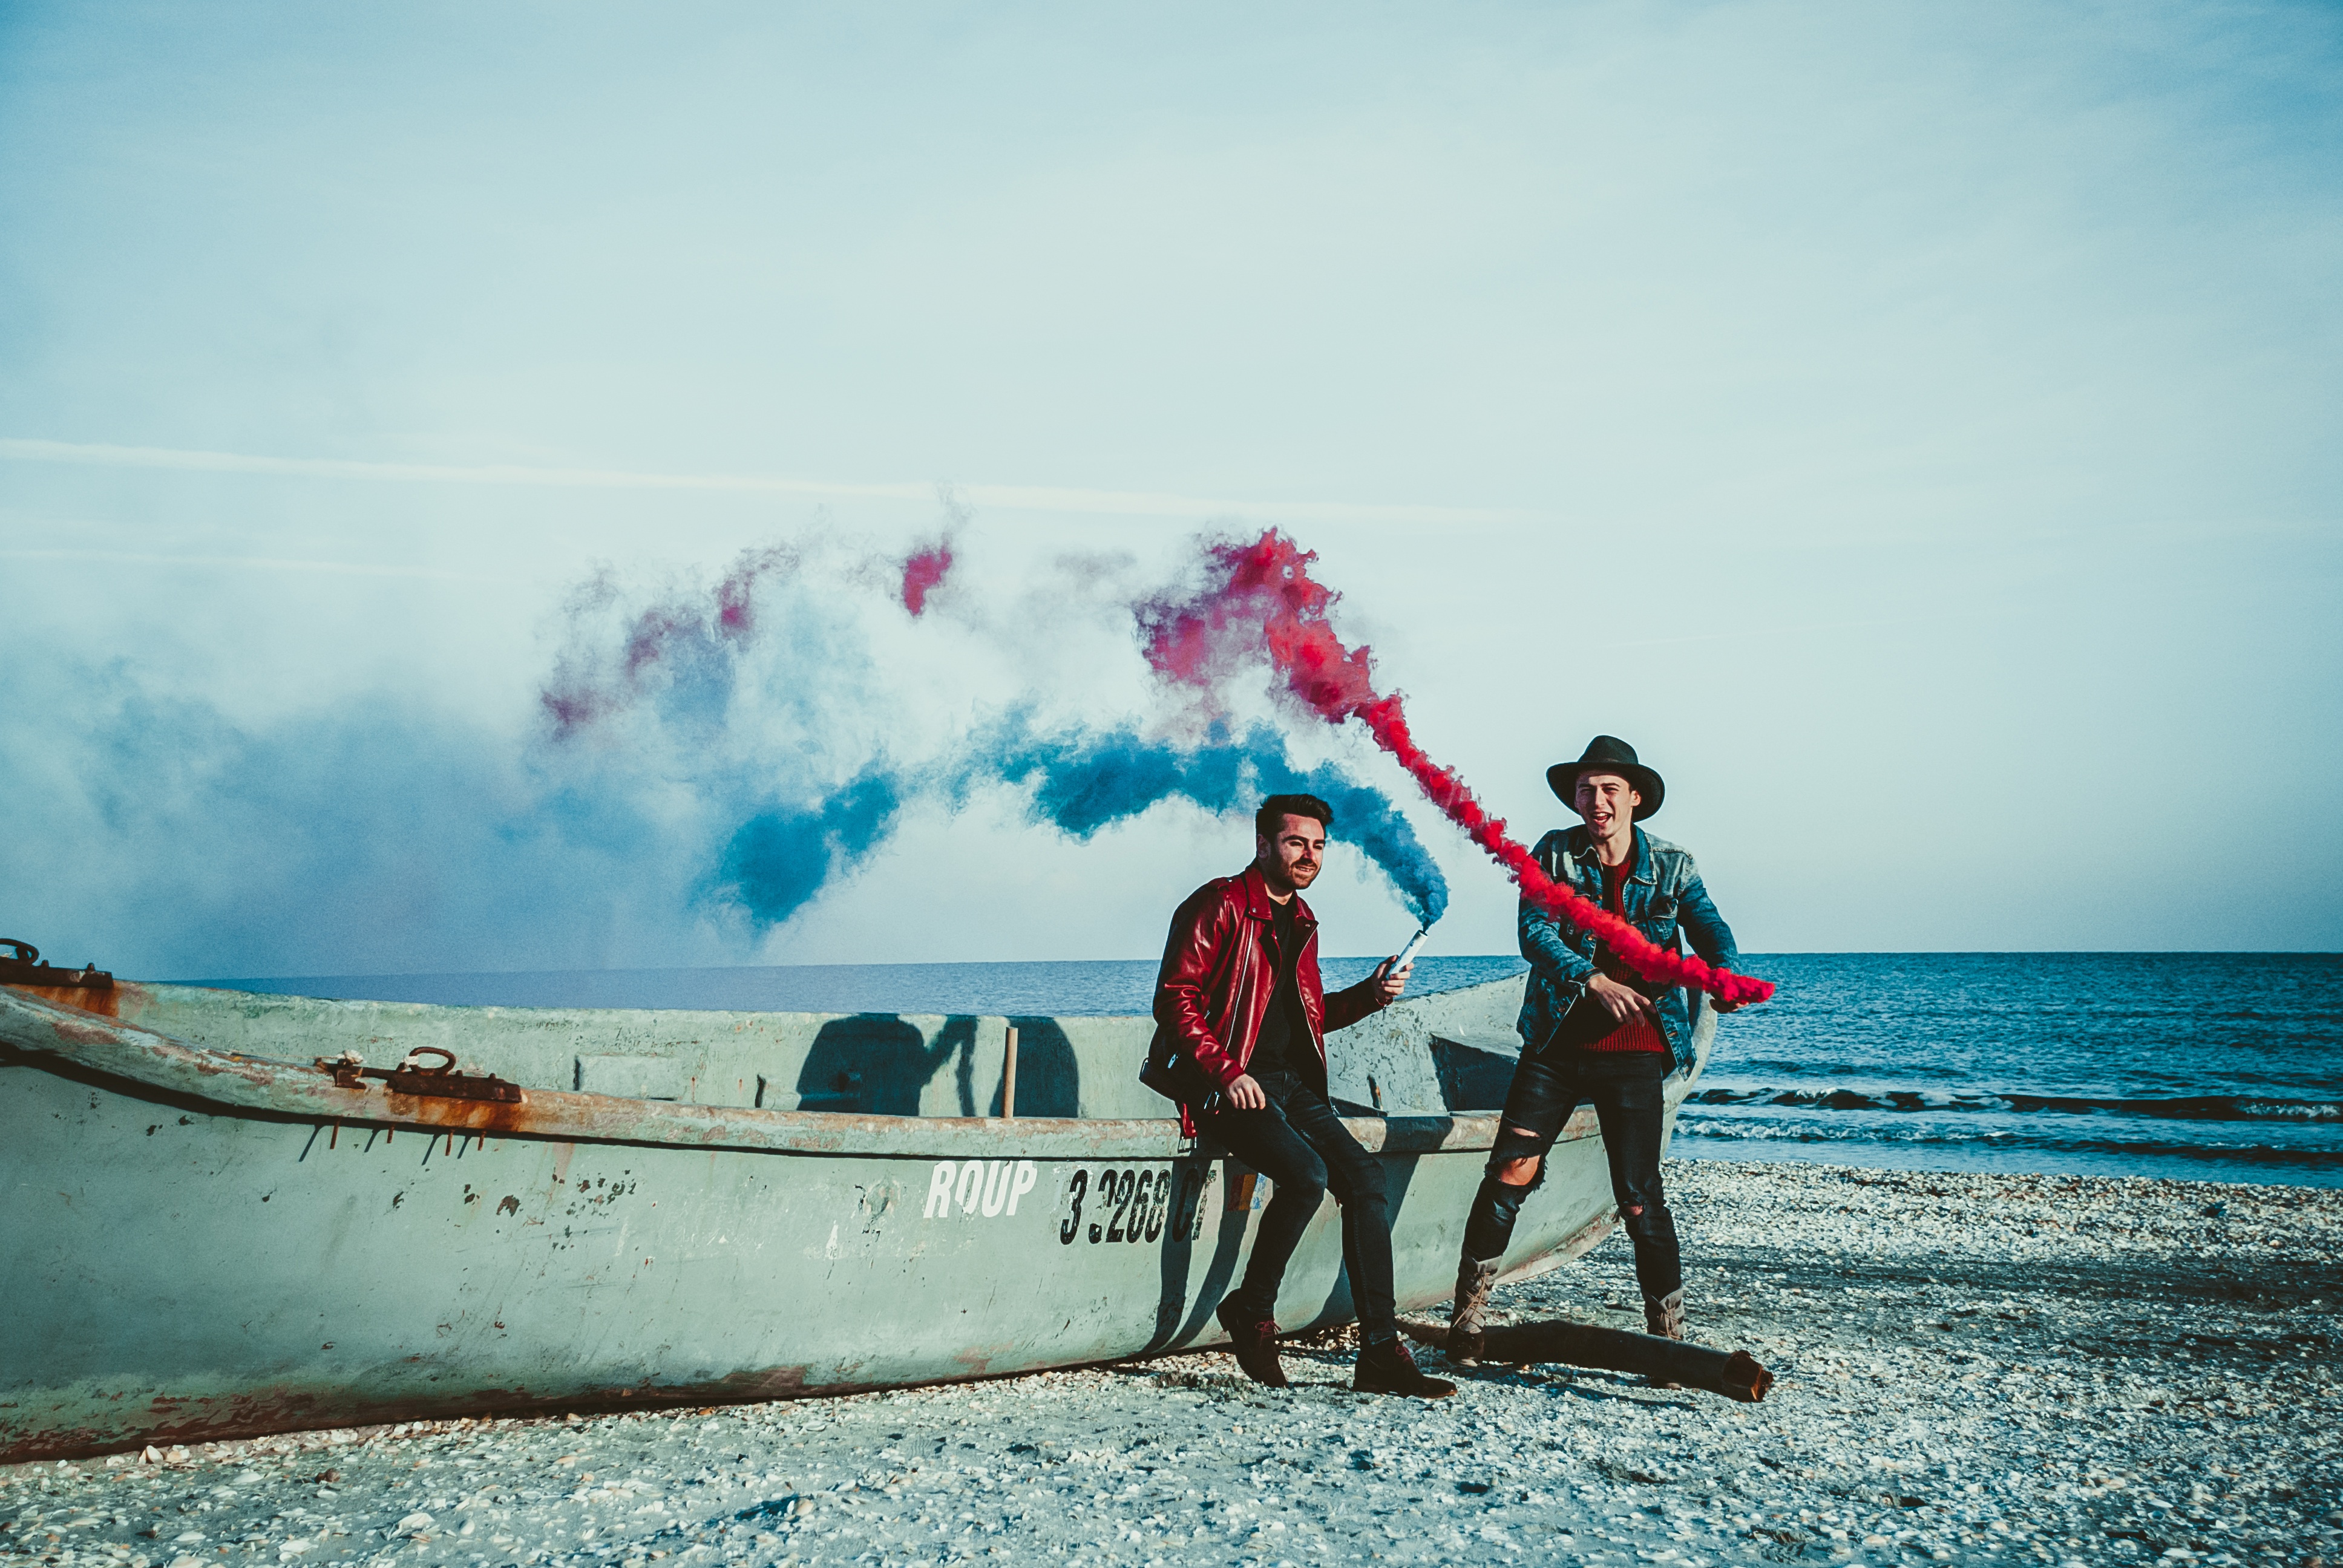
beach, sea, ocean, wave, vacation, blue, season, surfing equipment and supplies